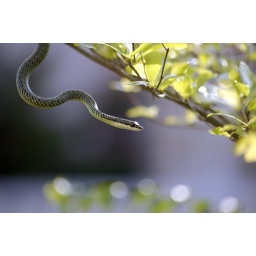
Flying green tree snake in my yard. Mildly poisonous... interesting and beautiful snake.